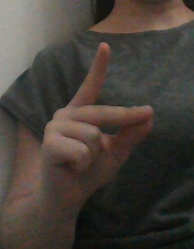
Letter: ta